Alfa Romeo 8C Competizione

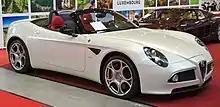
Alfa Romeo 8C Spider

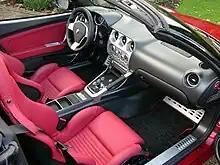
8C Spider interior

At the 2005 Pebble Beach Concours d'Elegance, Alfa Romeo unveiled the 8C Spider, a roadster version of the Competizione coupé concept presented in 2003. The Spider concept was built by Carrozzeria Marazzi. Production of the 8C Spider was confirmed by Sergio Marchionne on September 25, 2007. It was announced that the Spider would be built in a limited production run of 500 units and would cost around US$227,000 (€165,000), considerably more than the coupé version.